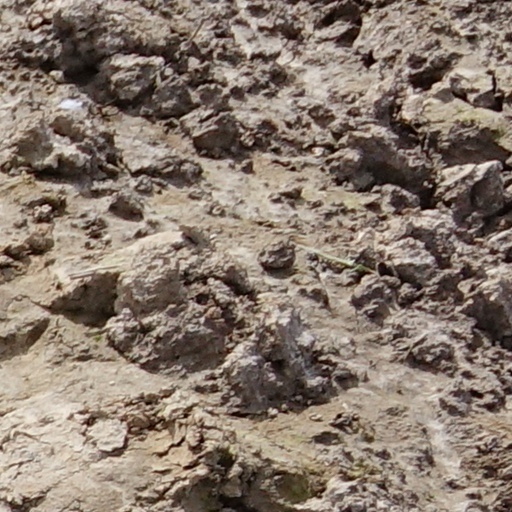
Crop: wheat